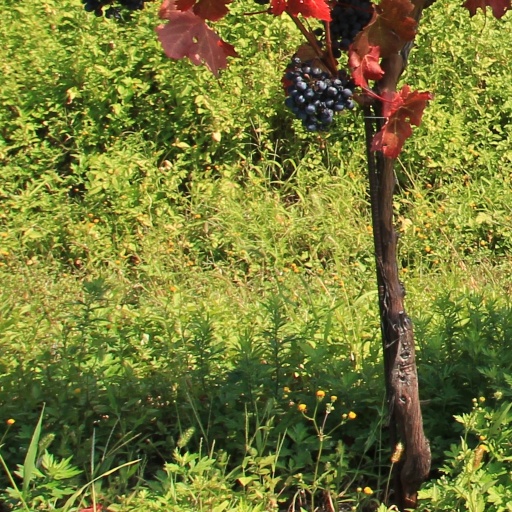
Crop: grape